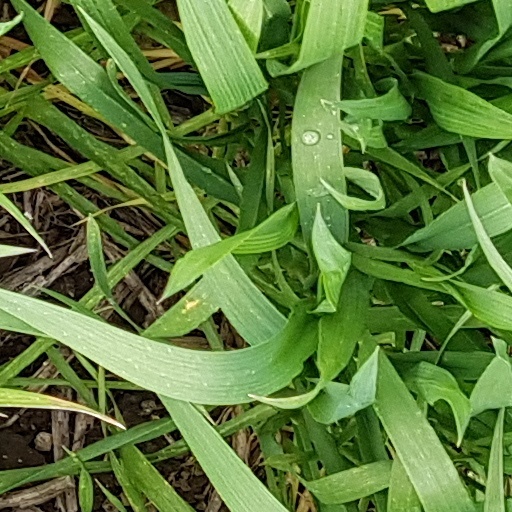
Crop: wheat